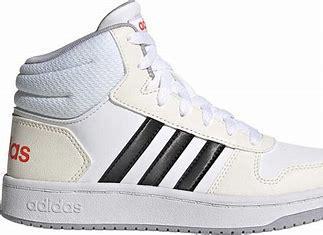
Brand: Adidas
Model: Hoops 2